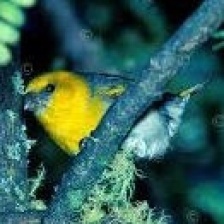
Species: PALILA
Scientific name: LOXIOIDES BAILLEUI